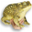
Label: frog